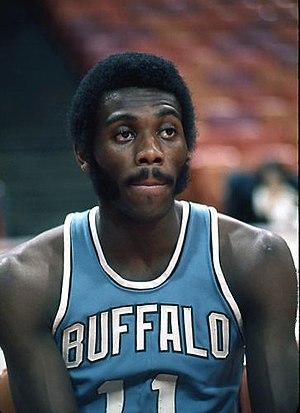
Robert « Bob » MacAdoo est un ancien joueur de basket-ball américain né le 25 septembre 1951, à Greensboro en Caroline du Nord. Cet intérieur scoreur, qui n’hésitait pas à tirer de loin, a joué 14 saisons en NBA, pour 7 équipes différentes, avant de continuer sa carrière en Italie.
La draft 1972 de la NBA est la 26ᵉ draft annuelle de la NBA. Elle s'est tenue le 10 avril 1972 à New York. Cette draft se compose de 18 tours et 198 joueurs ont été sélectionnés. Elle a vu la sélection d'un des meilleurs joueurs de l'histoire et l'un des plus spectaculaires: Julius « Dʳ J. » Erving, qui fut sélectionné par les Milwaukee Bucks, bien qu'il n'ait jamais joué pour eux. Deux joueurs sont devenus Hall of Famers : Julius Erving et Bob McAdoo et trois seront All-Stars : Paul Westphal, Jim Price et Don Buse.
Les Clippers de Los Angeles est une franchise de basket-ball de la NBA basée à Los Angeles, dans l'État de Californie. Le club est l'une des quatre équipes californiennes et l'une des deux équipes de NBA basées à Los Angeles, avec les Lakers de Los Angeles. Les Clippers évoluent au sein de la Conférence Ouest, dans la Division Pacifique. Les Clippers jouent leurs matchs à domicile au Staples Center, une salle qu’ils partagent avec les Lakers, ainsi que les Sparks de Los Angeles de la Women's National Basketball Association, et les Kings de Los Angeles de la Ligue nationale de hockey.